Federal Reserve Bank of Cleveland Pittsburgh Branch

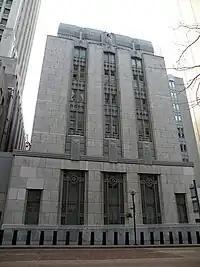
Federal Reserve Bank of Cleveland Pittsburgh Branch, built from 1930 to 1931, located at 717 Grant Street in Downtown Pittsburgh and home to the bank until October, 2012.

M&J Wilkow purchased the building for $3.75 million in July 2013, and sold it for an undisclosed amount to Drury Hotels,